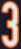
Number: 3